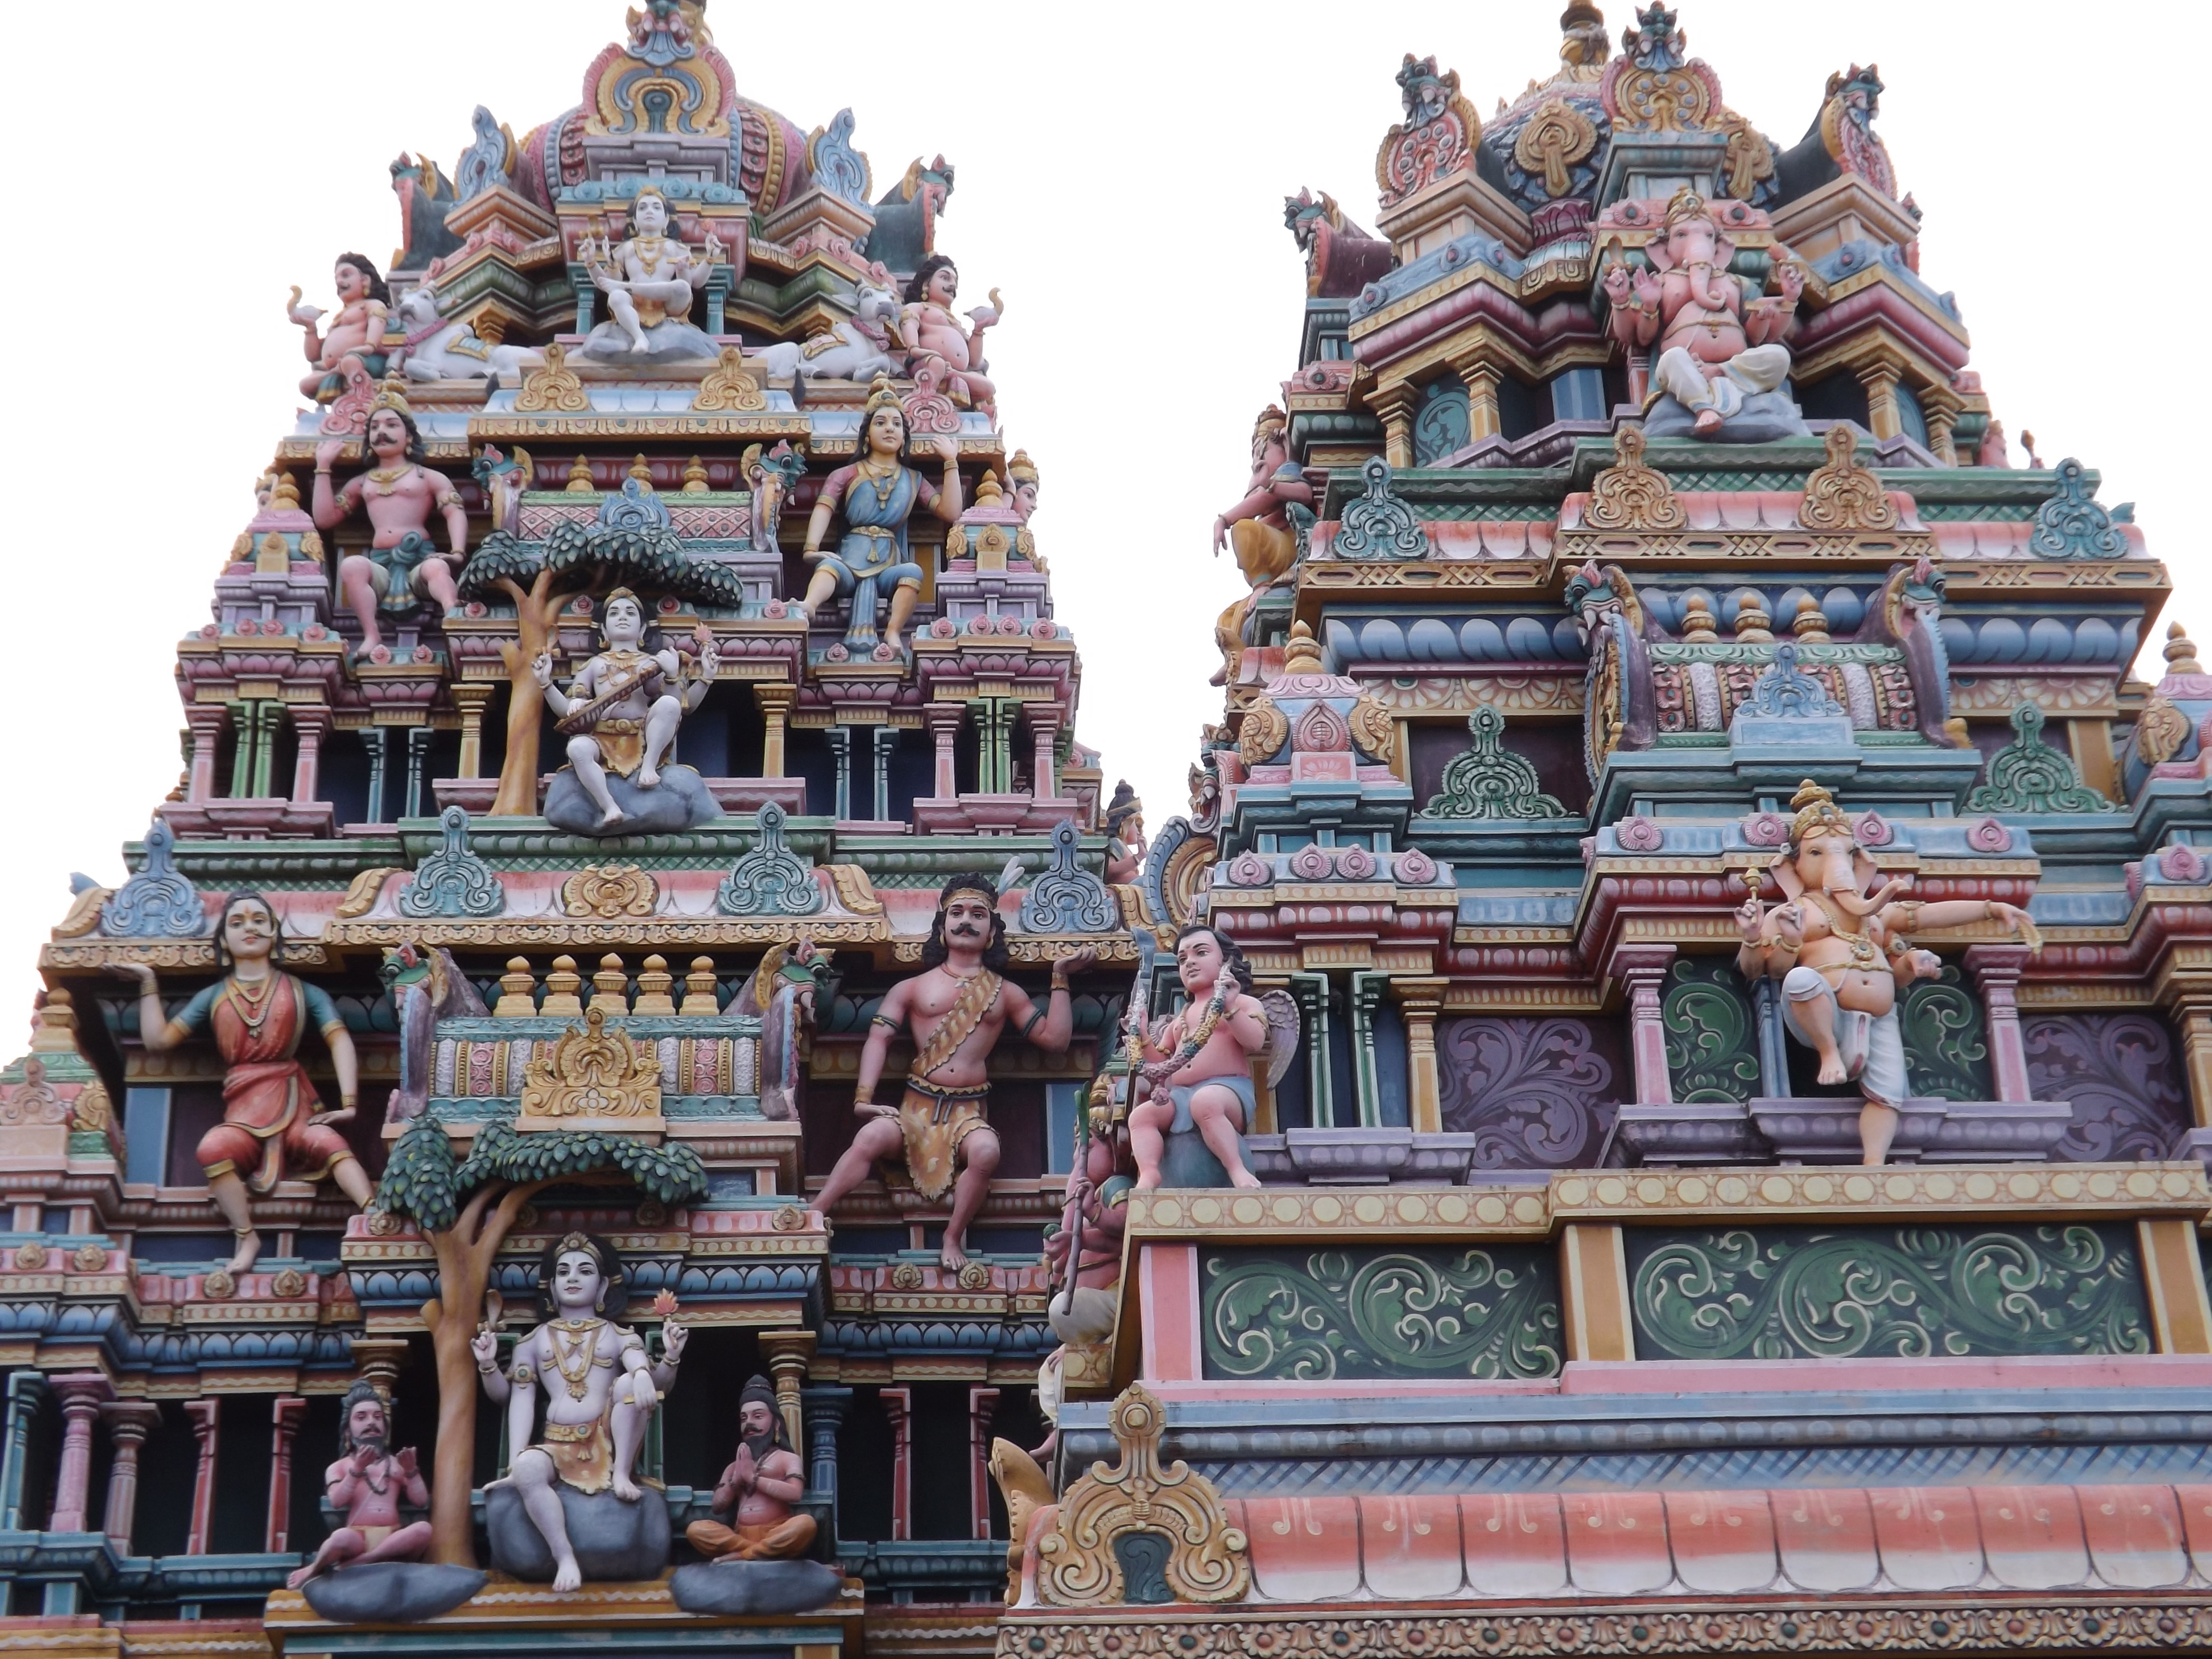
building, decoration, tower, religion, place of worship, spiritual, religious, temple, culture, india, chinese architecture, traditional, god, tamil, hinduism, ethnicity, hindu temple, historic site, kovil